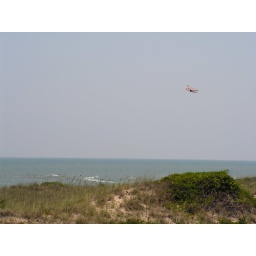
View of the dunes and shore from Goodnight Moon (the beach house where we stayed in Avon, NC)